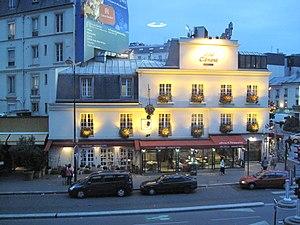
La façade fleurie et illuminée avec aussi des décorations de Noël du restaurant ""Chez Clément"" de la Porte Maillot. 99 boulevard Gouvion-Saint-Cyr, Porte Maillot, Paris, France."